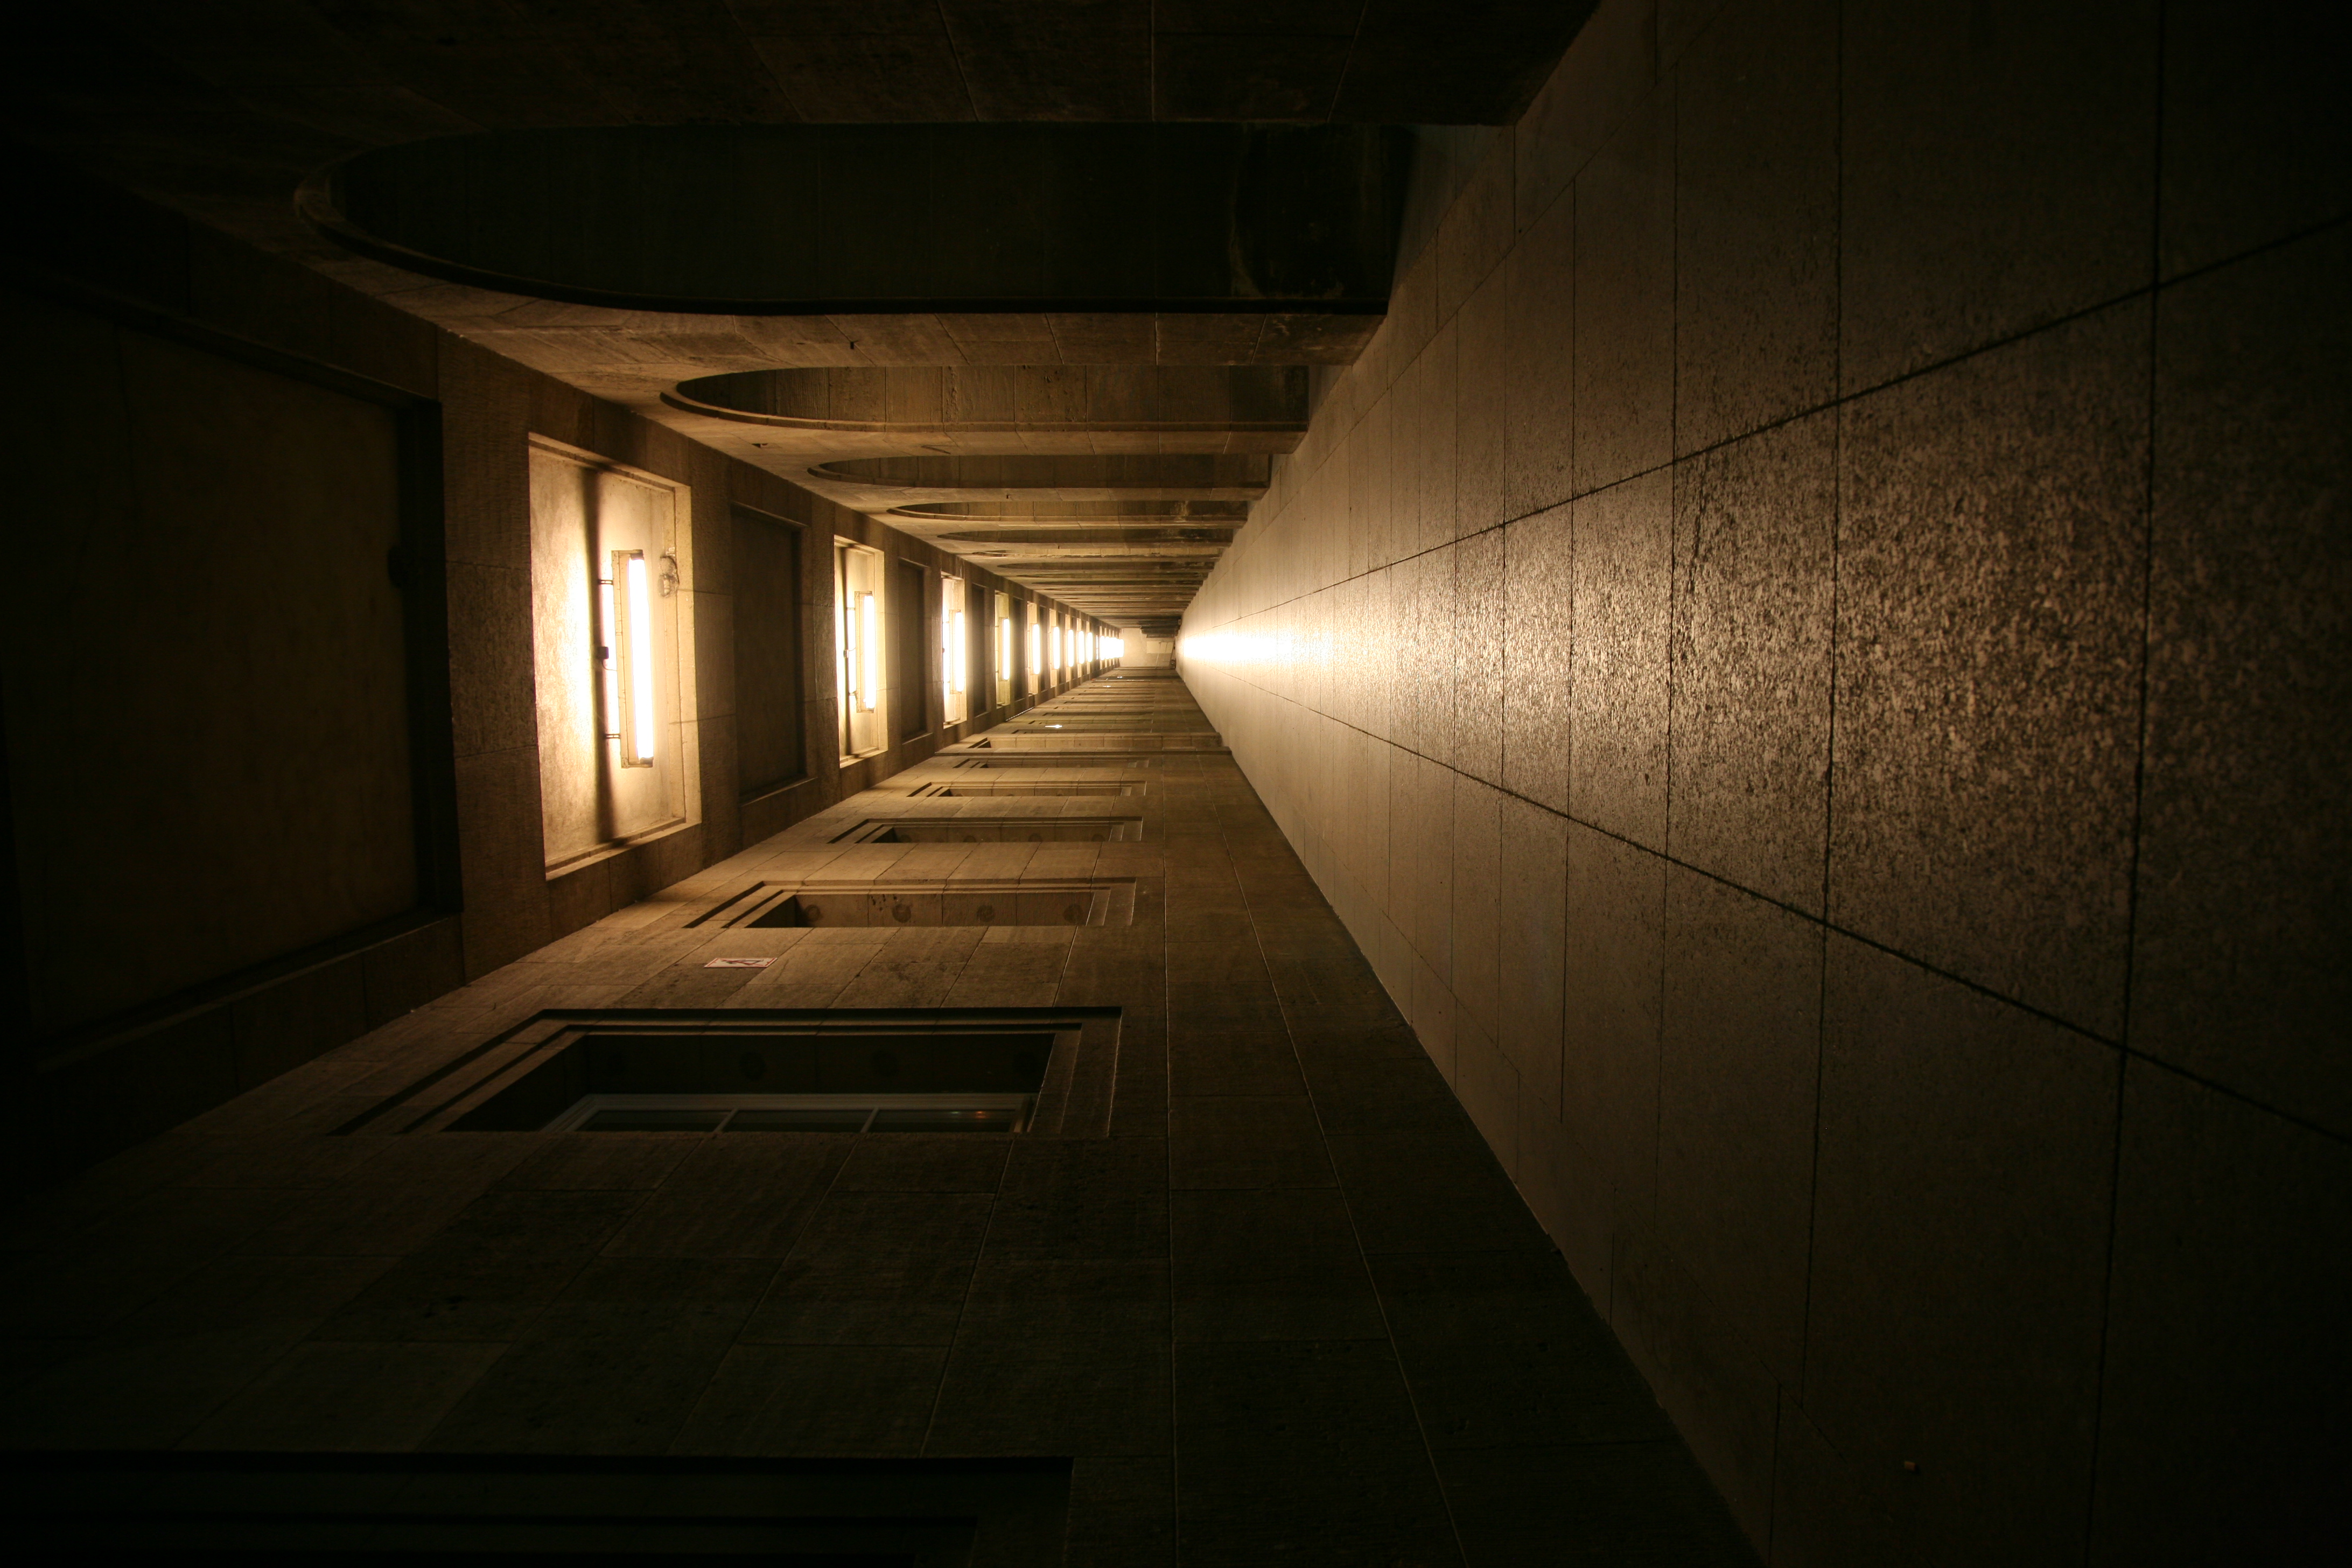
light, architecture, night, sunlight, floor, alley, subway, hall, shadow, darkness, lighting, symmetry, corridor, couloir, germany, allemagne, shape, architektur, thuringia, weimar, screenshot, thuringe, korridor, nazism, albertspeer, nazismus, th ringen